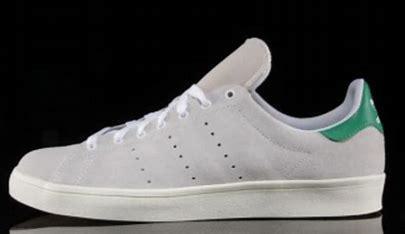
Brand: adidas
Model: Stan Smith Skate